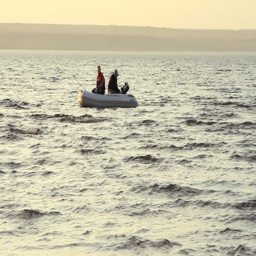
mans fishing together in a boat